The Bill

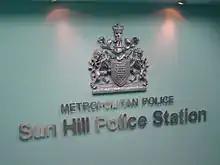
Metropolitan Police and station coat of arms from the Sun Hill set

When "The Bill" was first commissioned as a series by ITV, it started with 12 episodes per year, each an hour long with a separate storyline. In 1988, the format changed to a year-round broadcast with two 30-minute episodes per week. In 1993, this expanded to three 30-minute episodes per week. In 1998, the broadcast format changed to two one-hour episodes each week, also recording in widescreen Digibeta. In 2009, "The Bill" began broadcasting in HD and as part of a major revamp, was reduced to broadcasting once a week. "The Bill" ceased broadcasting on 31 August 2010 after 2,425 episodes, due to a decline in ratings.